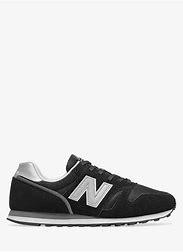
Brand: New
Model: Balance 373